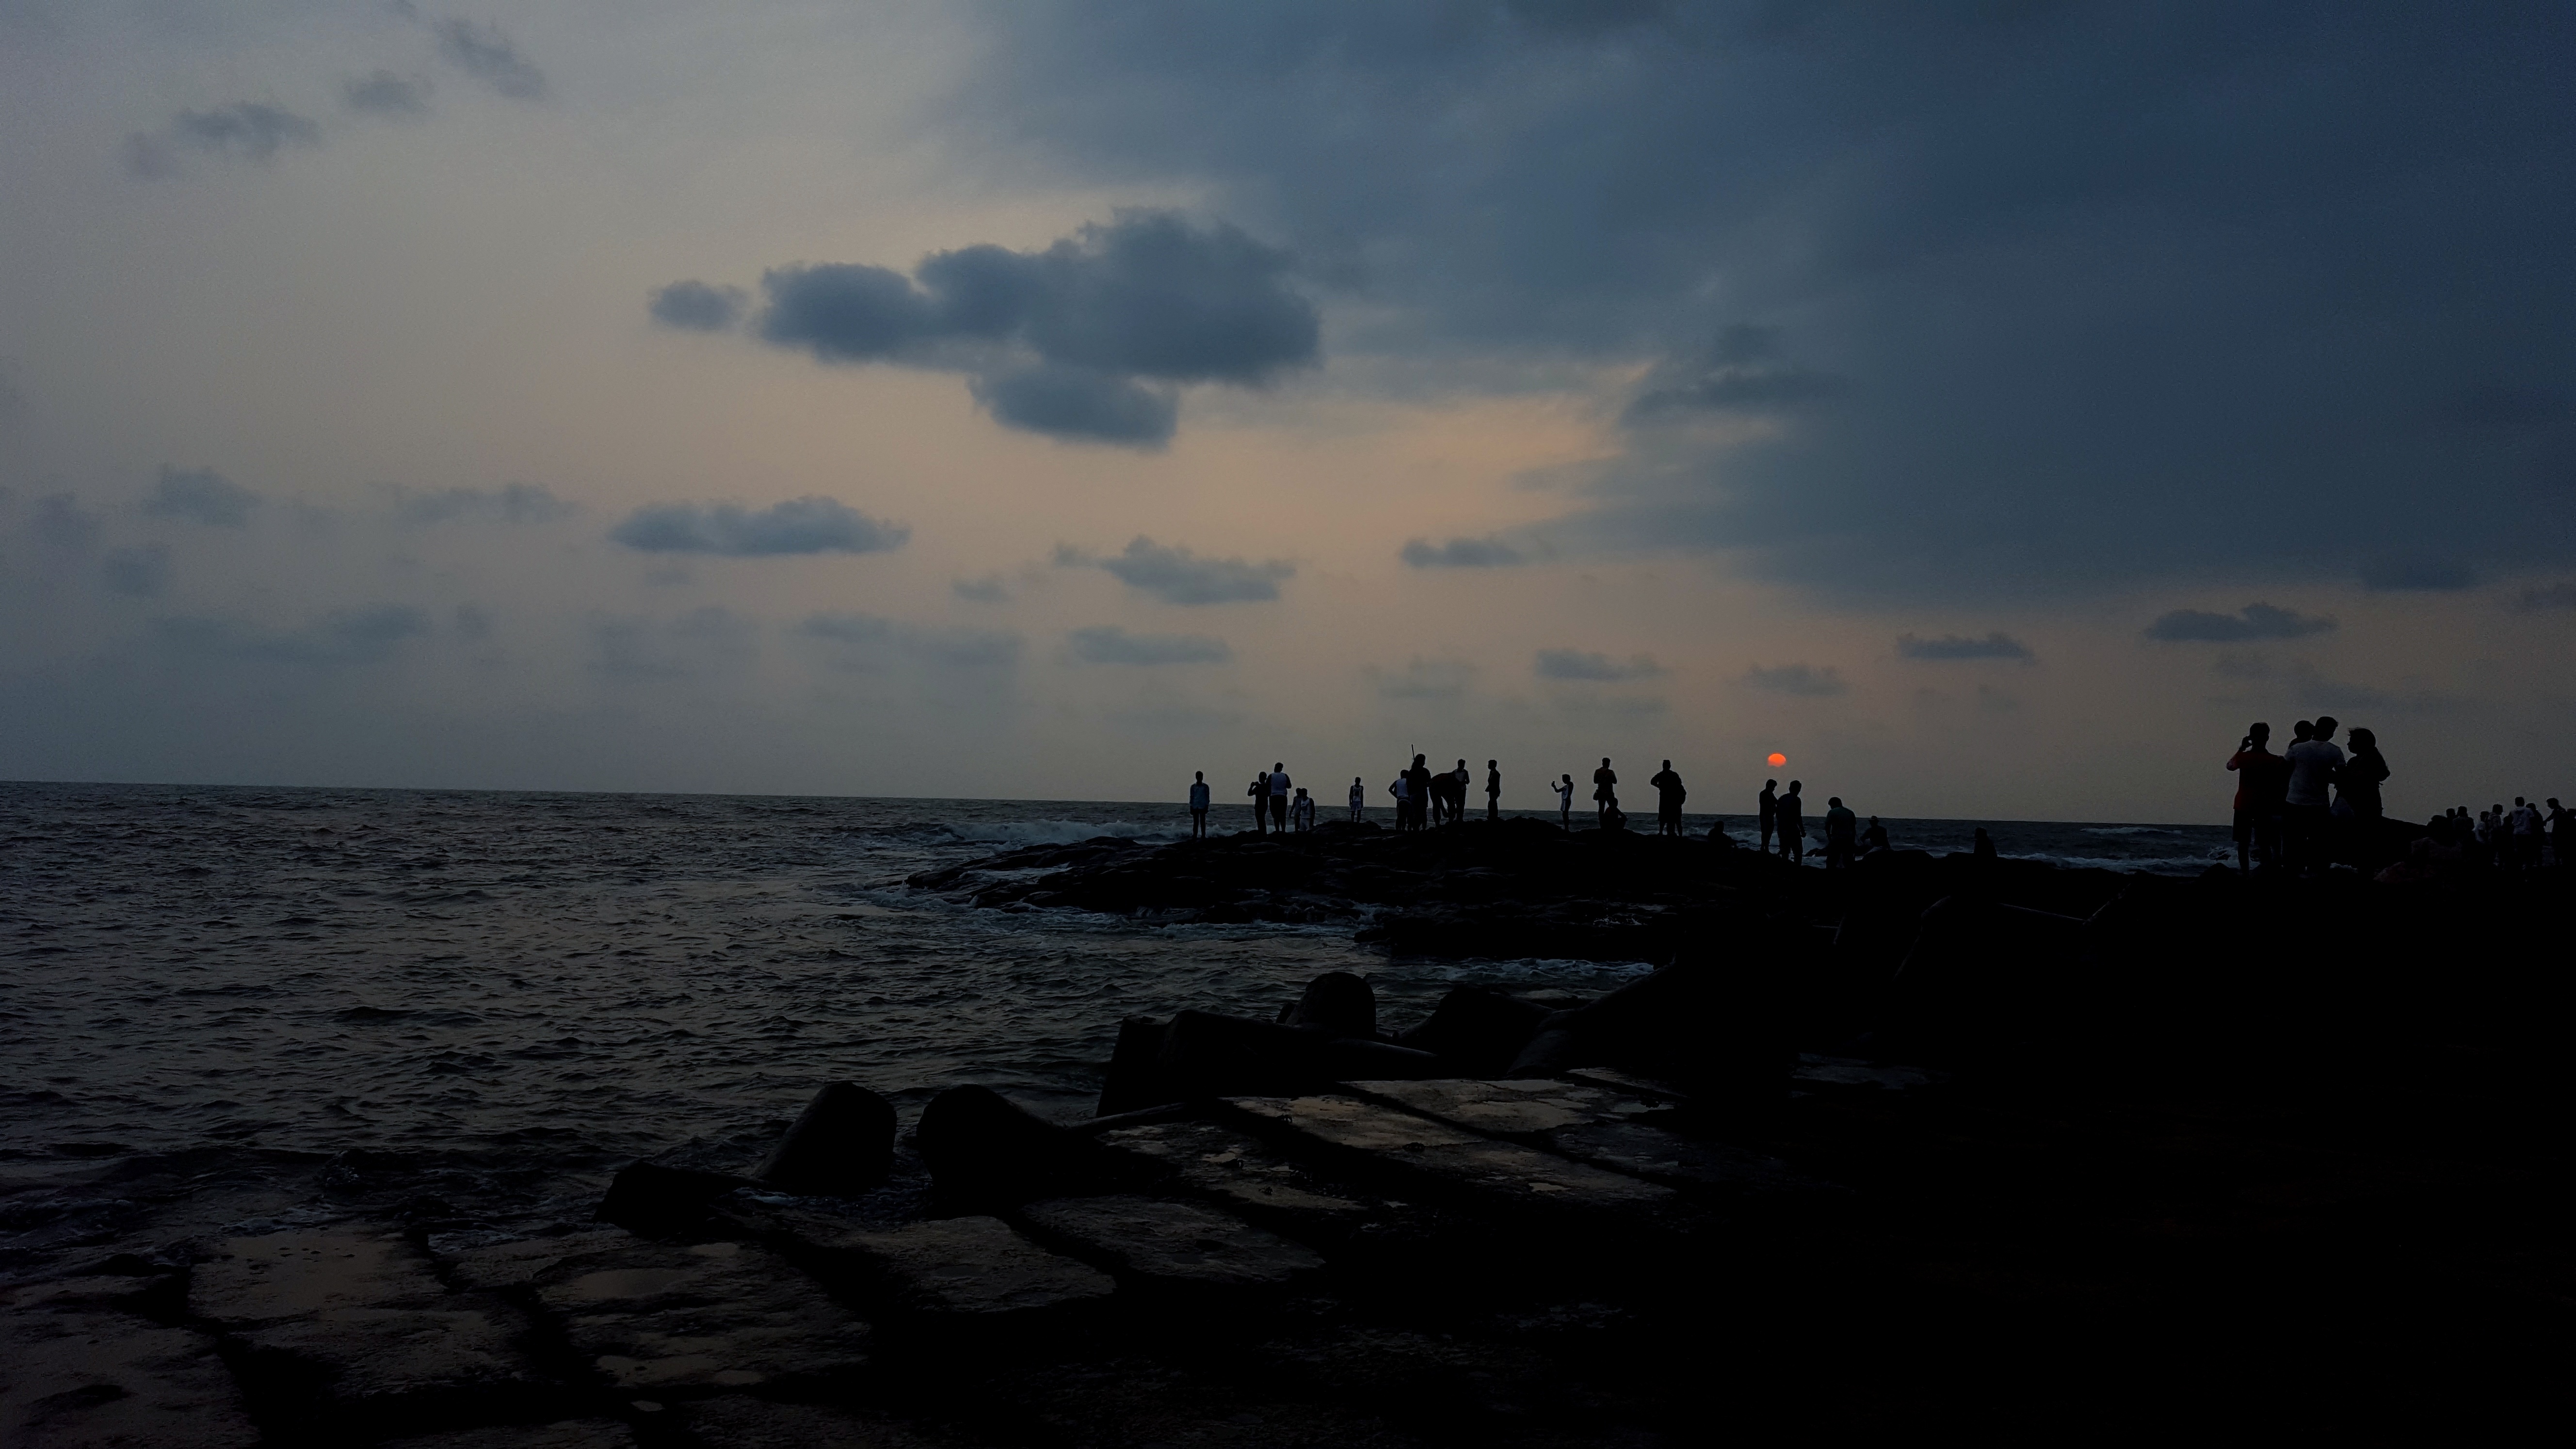
beach, sea, coast, ocean, horizon, cloud, sky, sunrise, sunset, sunlight, morning, shore, wave, dawn, dusk, evening, reflection, bay, atmospheric phenomenon